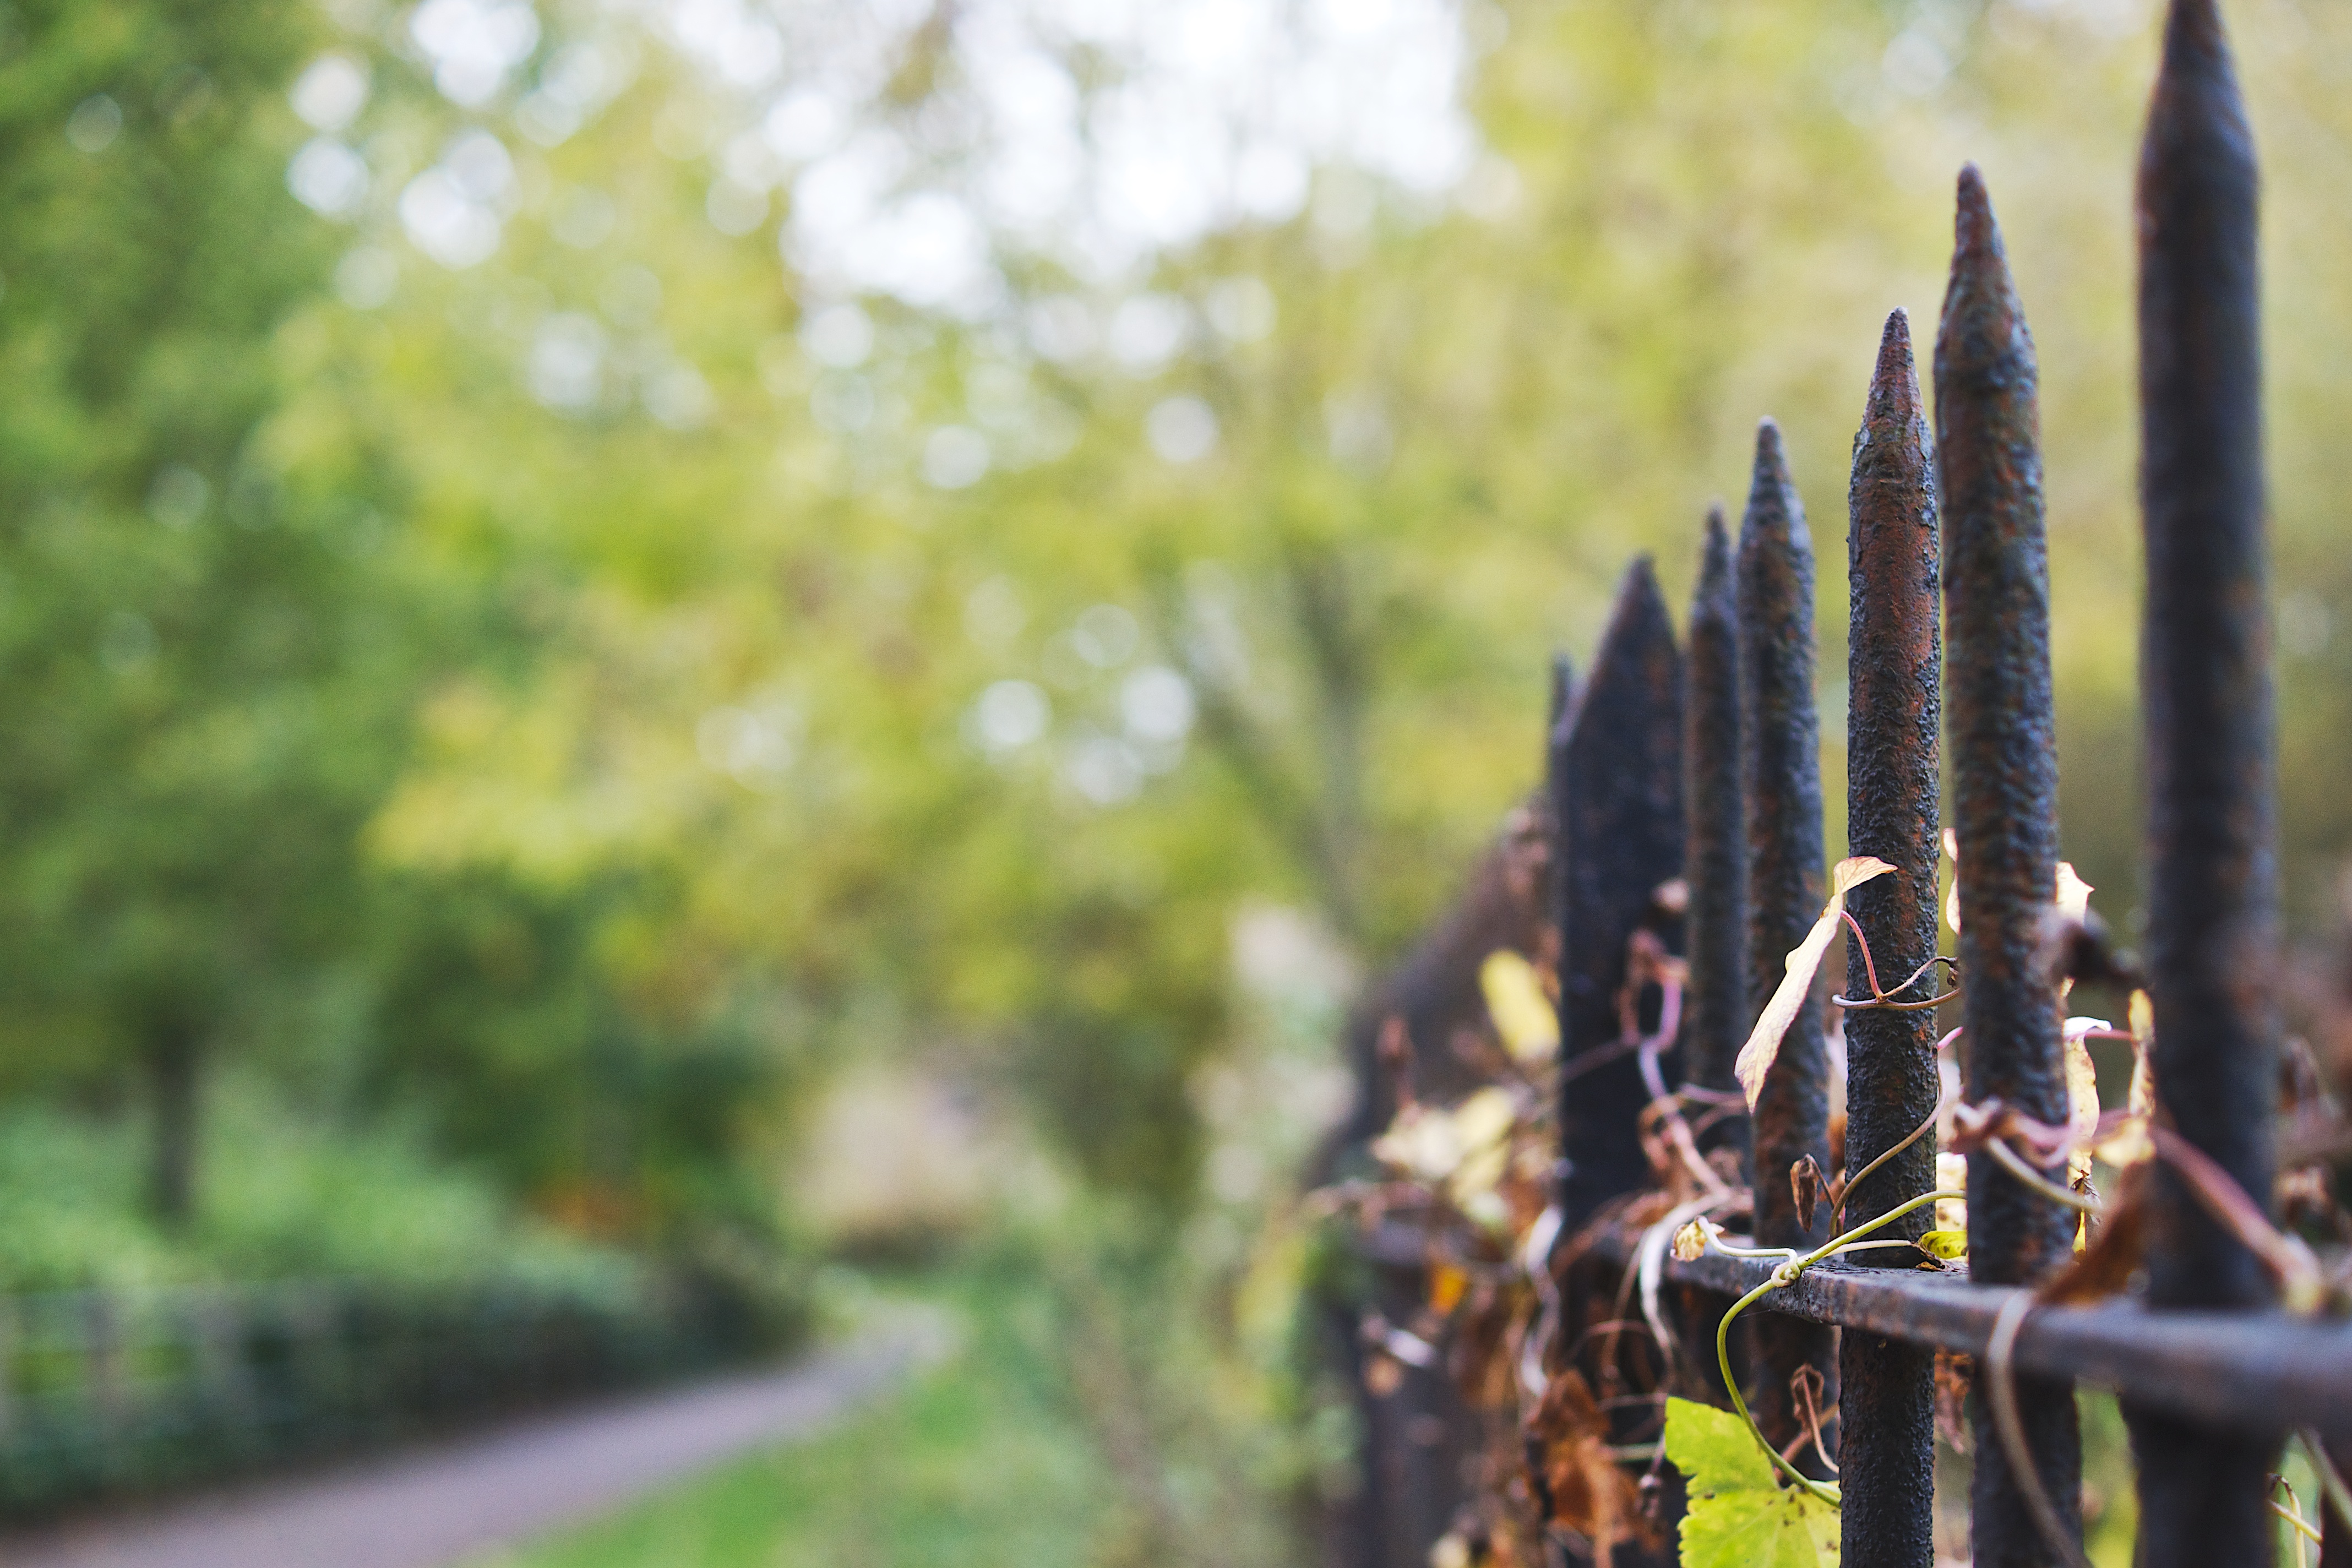
tree, nature, forest, grass, branch, bokeh, fence, plant, sunlight, leaf, flower, green, autumn, botany, flora, season, twine, shrub, sony, dof, hff, friday, a700, entwine, woody plant